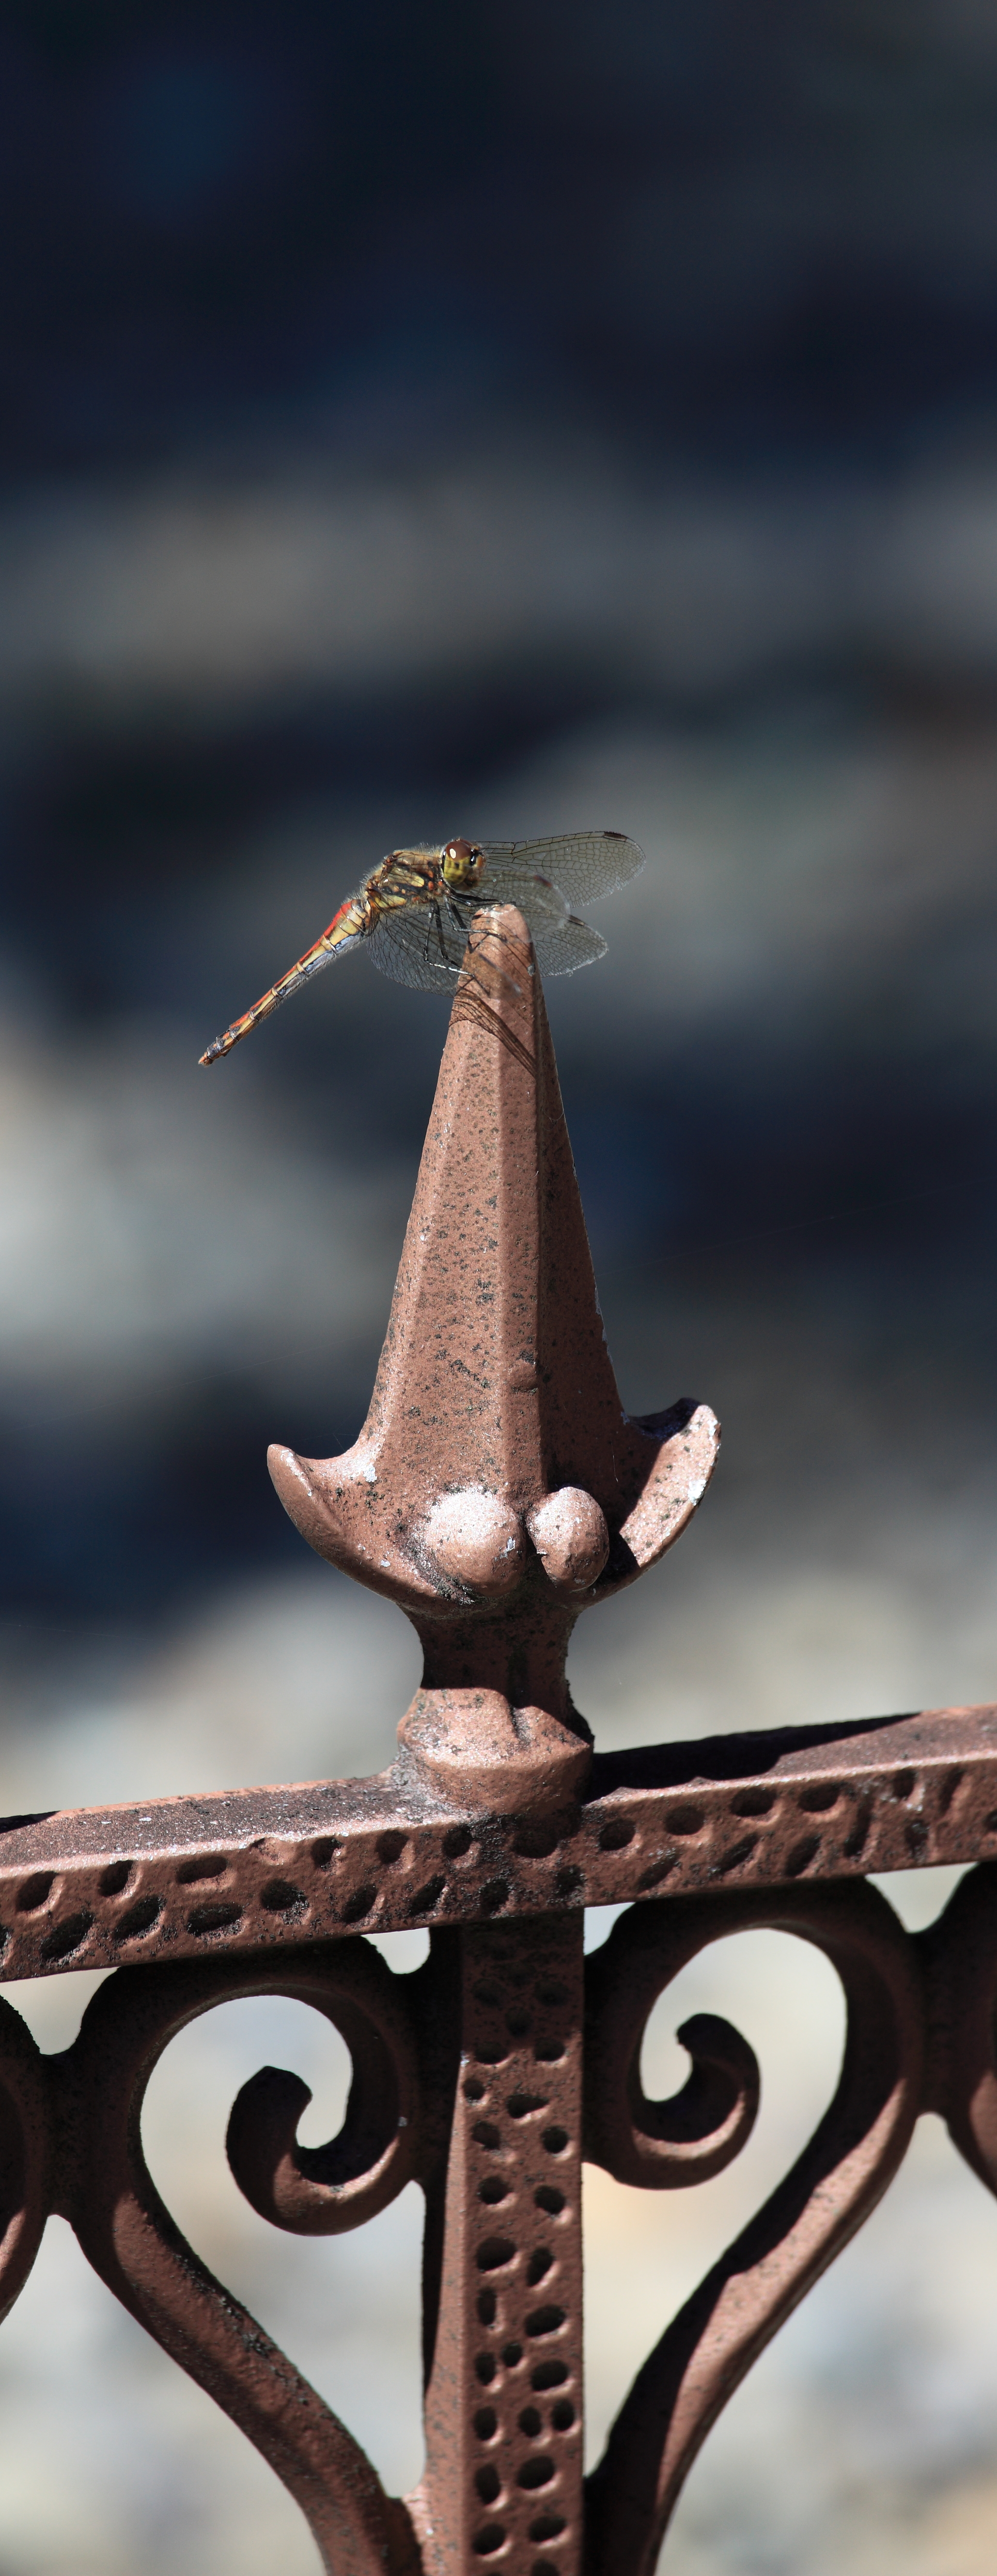
wing, wood, high, insect, close up, dragonfly, 5d, hires, markii, hi, res, resolution, nagano, komagane, macro photography, komaganecitymuseum